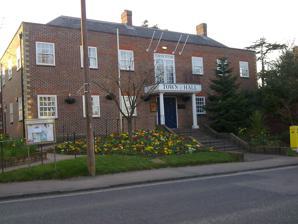
Building: Haywards Heath Town Hall
Country: United Kingdom
Year built: 1990
Municipal building in Haywards Heath, West Sussex, England Haywards Heath Town Hall The building in 2009 Location Boltro Road, Haywards Heath Coordinates 51°00′04″N 0°06′30″W / 51.0011°N 0.1083°W / 51.0011; -0.1083 Built 1990 Architectural style(s) Neoclassical style Shown in West Sussex Haywards Heath Town Hall is a municipal building in Boltro Road in Haywards Heath , a town in West Sussex , in England. The building accommodates the offices and meeting place of Haywards Heath Town Council. History Following significant population growth, largely associated with the opening of the London and Brighton Railway , a local board was established in Haywards Heath in 1872. After the local board was succeeded by Haywards Heath Urban District Council in 1894, the new council decided to commission dedicated council offices. The site it selected was on South Road, just to the east of Victoria Park. The new offices were designed in the Jacobean style , built in brick with a cement render finish and were completed in the early 20th century. The design involved a symmetrical main frontage of four bays: there were round headed doorways in the outer bays, a segmental headed opening for the fire engine in the second bay, a round headed mullioned window in the third bay, and a bi-partite window in the stepped gable above. After the original offices on South Road became inadequate, the council sought larger premises. A large house, known as Oaklands on Oaklands Road, which had been built for a Brighton bookseller, Harry Treacher, in 1866, became available when a subsequent owner, a businessman, Sir James Bradford, died in April 1930. Oaklands went on to become the headquarters of the enlarged Cuckfield Urban District Council in 1934, and, following local government re-organisation in 1974, it became the headquarters of Mid Sussex District Council . In the mid-1980s, Haywards Heath Town Council decided to commission its own offices and meeting place. The site they selected was on the west side of Boltro Road. The new building was designed in the Neo-Georgian style , built in red brick and was completed in 1990. The design involved a symmetrical main frontage of seven bays facing onto Boltro Road. The central bay featured a portico formed by a pair of Ionic order columns supporting an entablature and a balcony with iron railings; there was a French door on the first floor. The other bays were fenestrated by casement windows . Internally, the principal rooms were the various offices for council officers, four meeting rooms, and the council chamber . The building was subsequently licensed to host weddings and civil partnership ceremonies. The football manager, Matt Beard , married his partner, Debbie, there in around 2010. In August 2014, a marble plaque was installed under the portico to commemorate the life of the locally-born soldier, Sergeant Arthur George Knight of the 10th Battalion, Canadian Expeditionary Force , who was awarded the Victoria Cross for his actions at the Villers-lès-Cagnicourt during the First World War . The Princess Royal visited the town hall and met with civic officials in October 2020. References